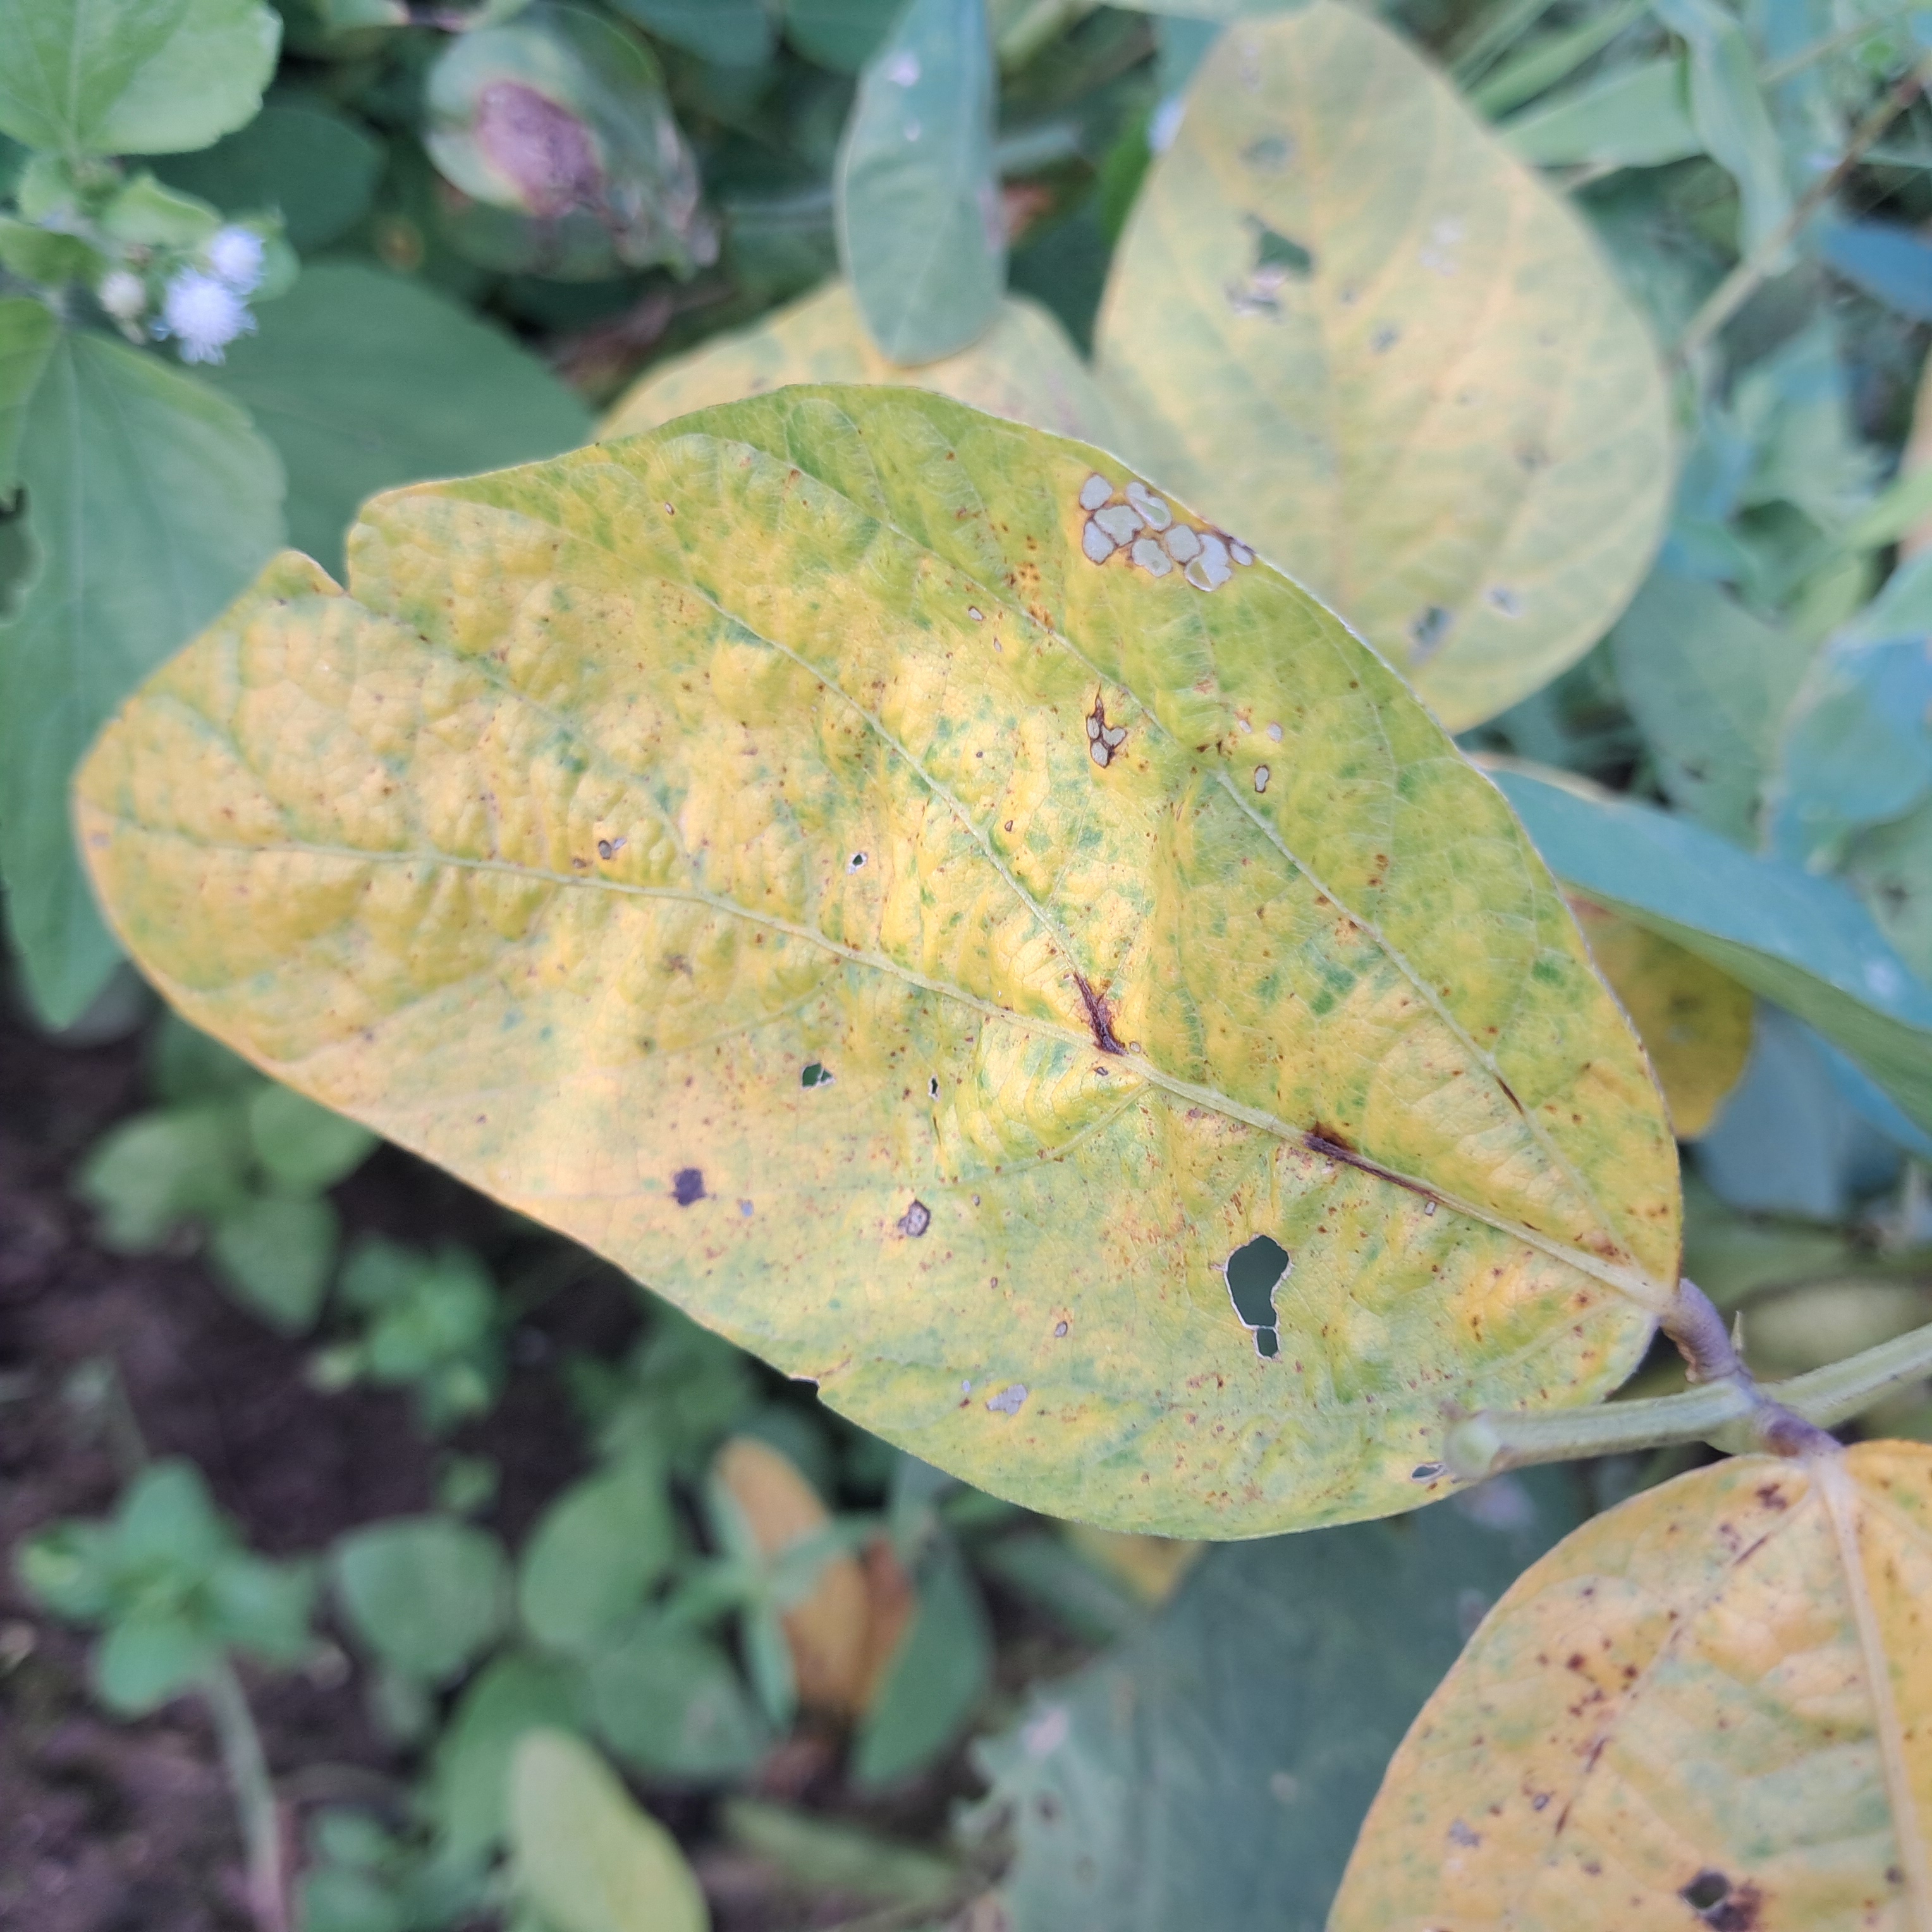
Label: Caterpillar_Semilooper_Pest